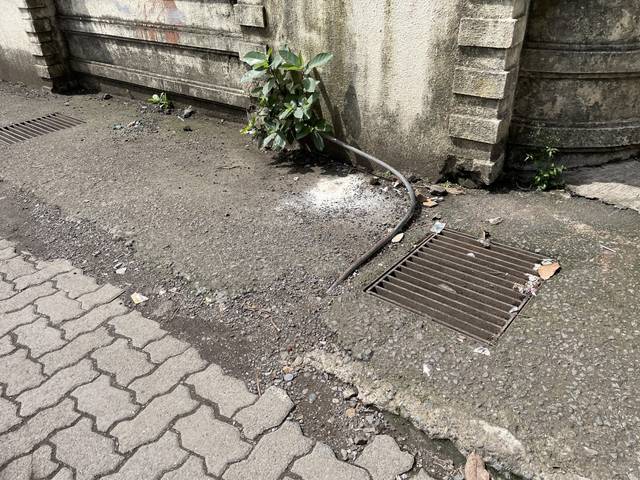
Region: India
Coordinates: 19.257, 72.854